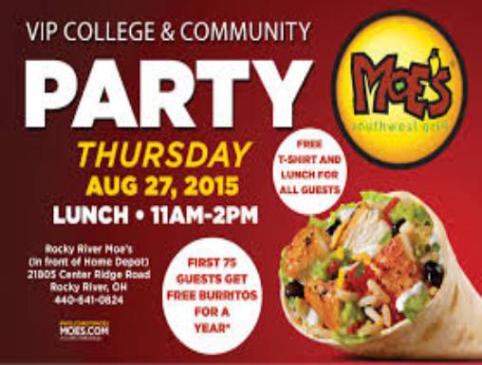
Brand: moe's southwest grill
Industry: Food